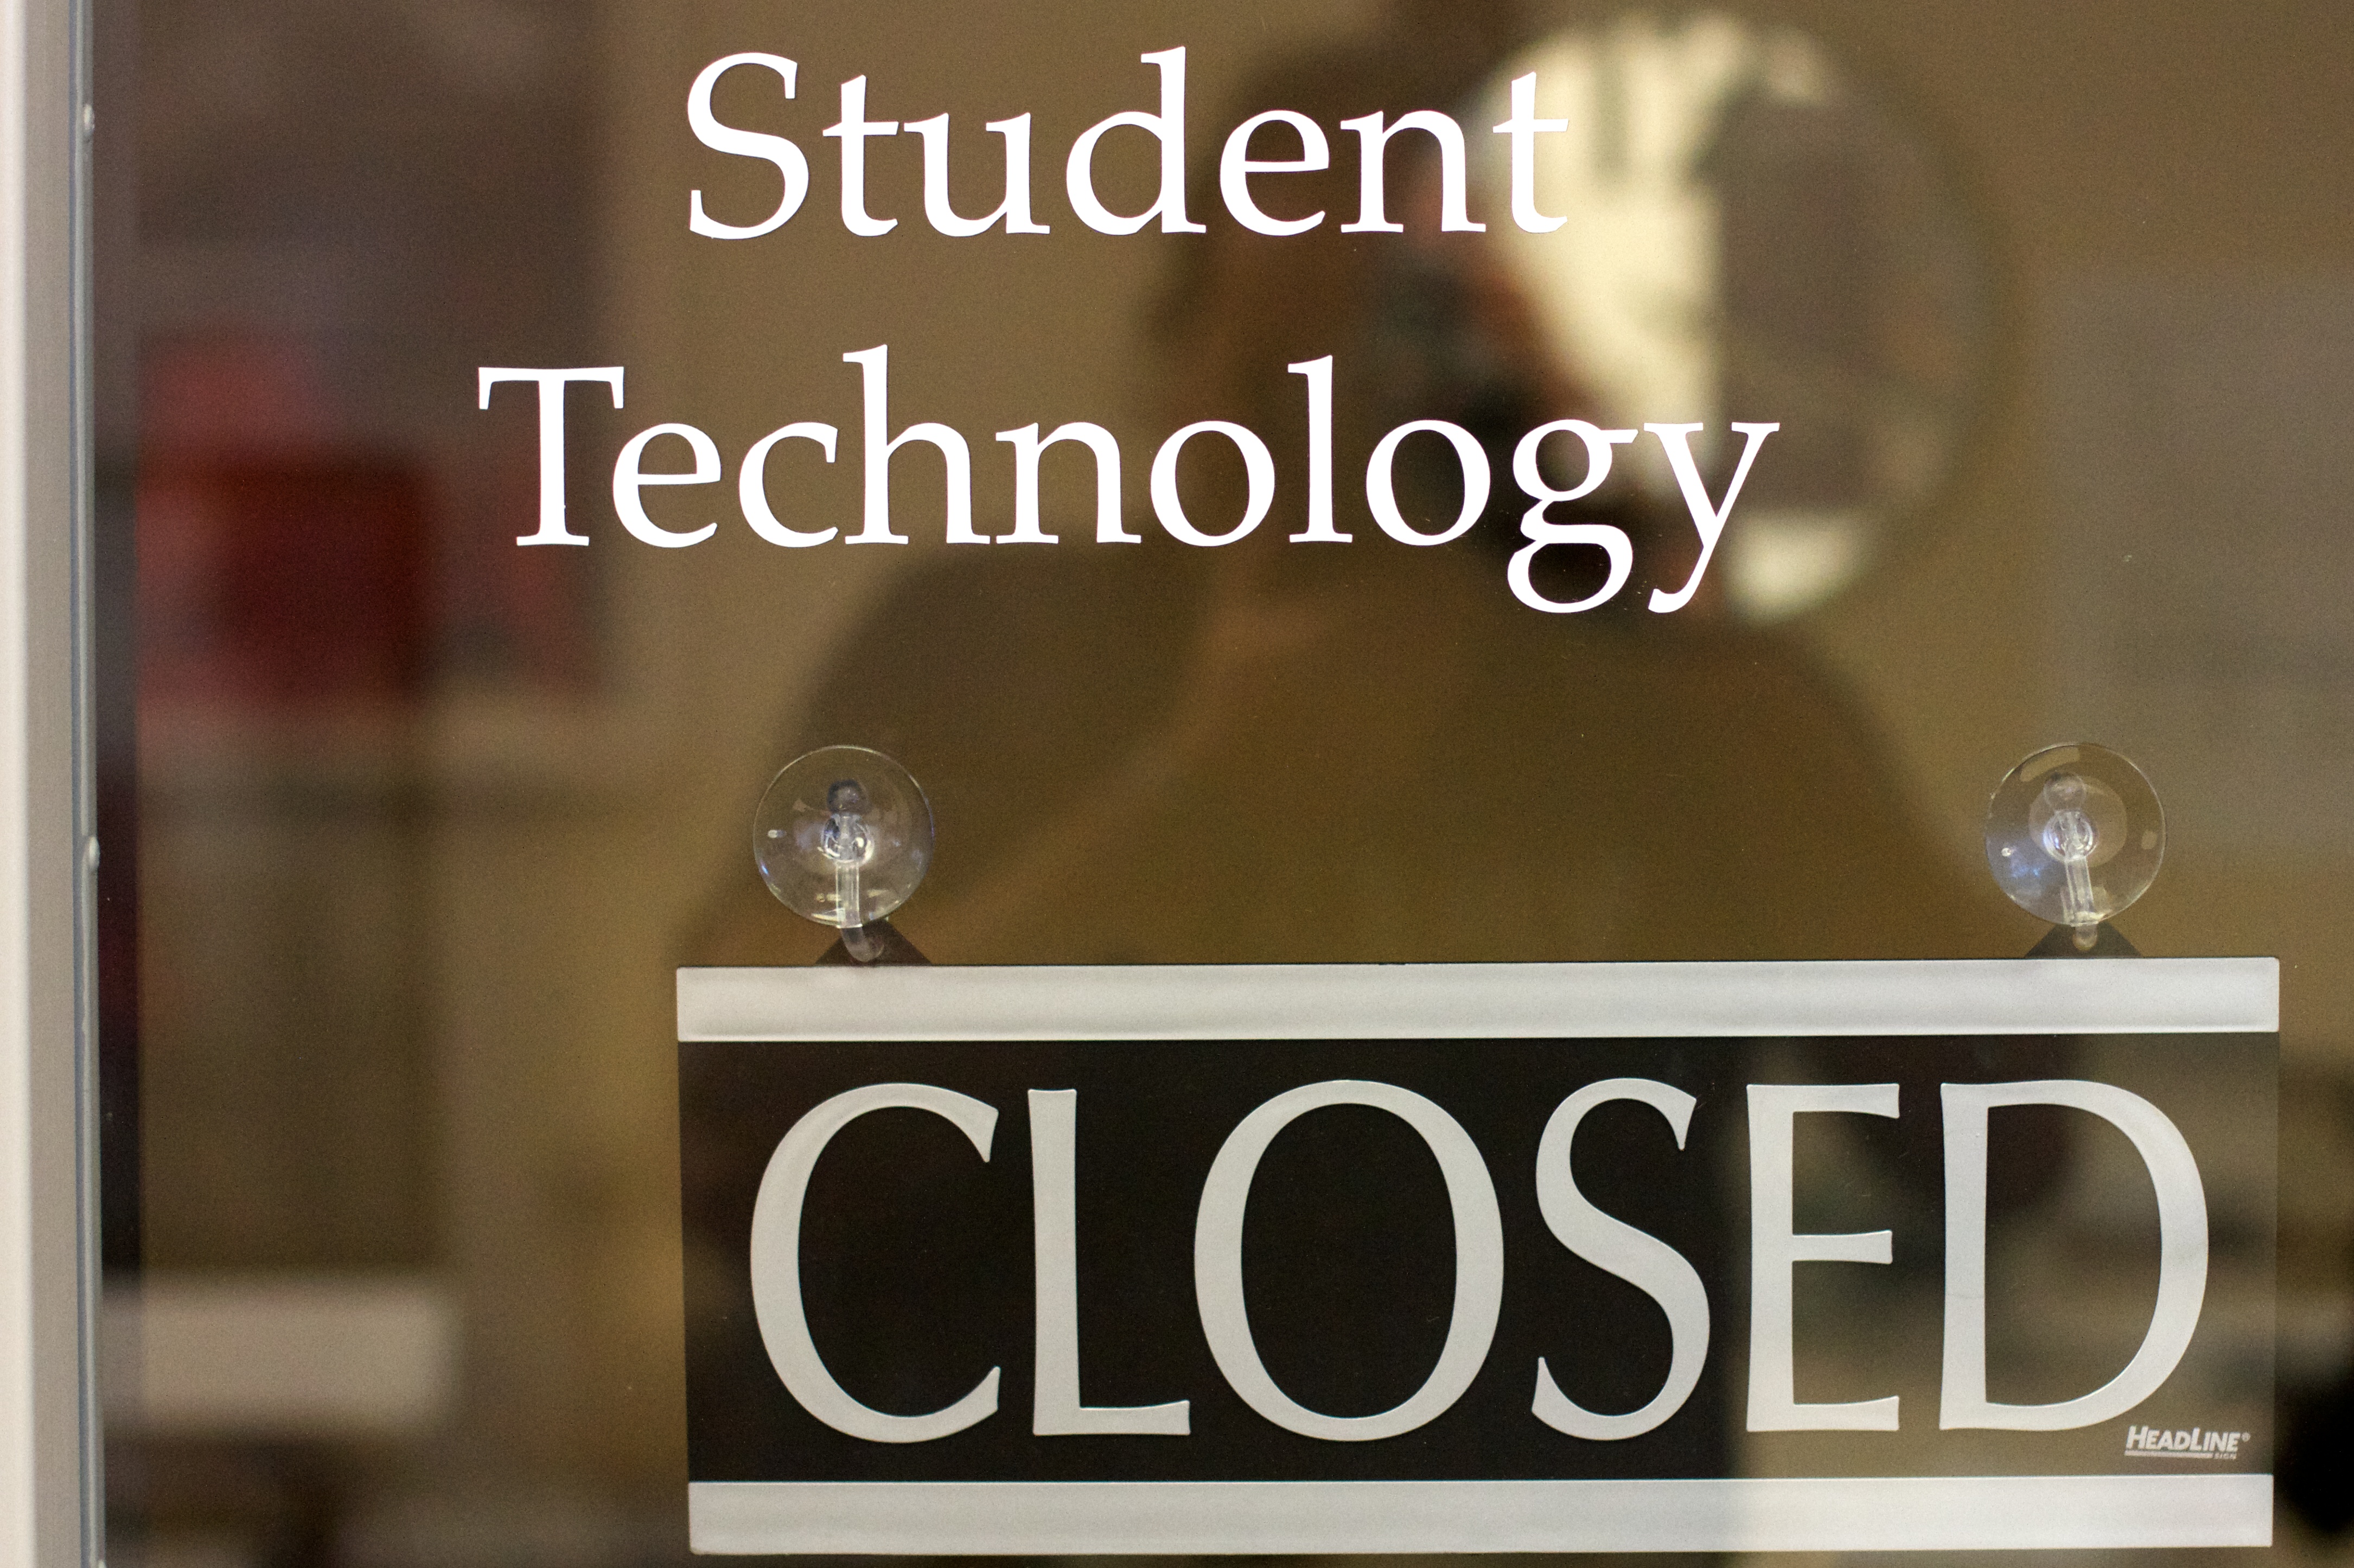
open, technology, advertising, banner, brand, font, design, text, presentation